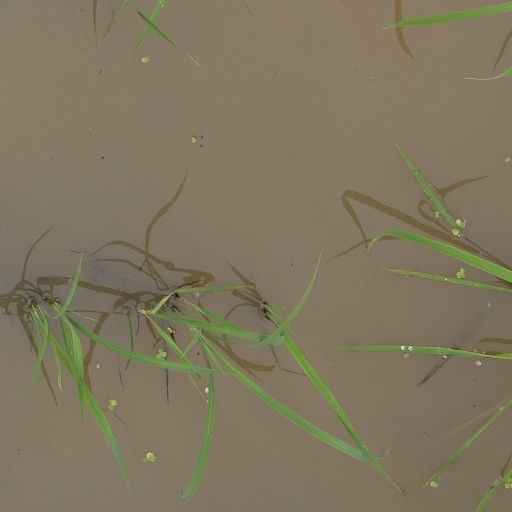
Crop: rice